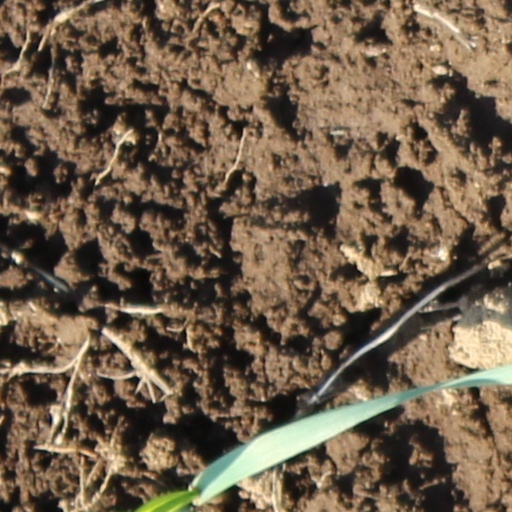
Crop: wheat